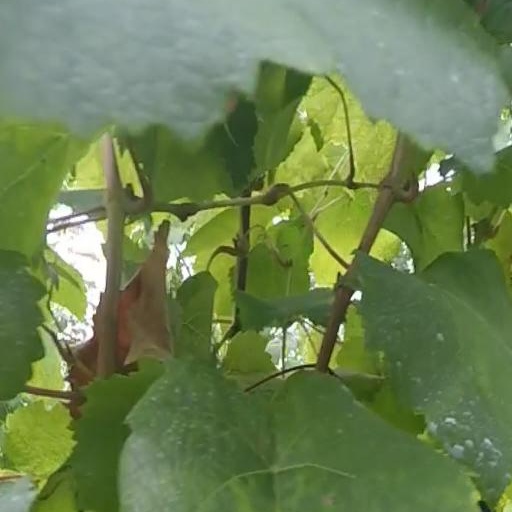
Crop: grape